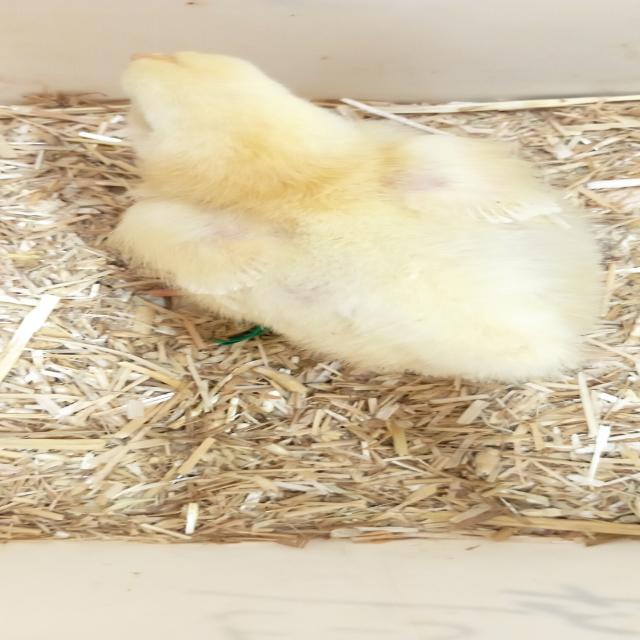
Weight: 191 g